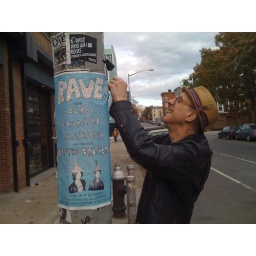
Tom Warren documenting I pop pills by the blue bottle coffee.